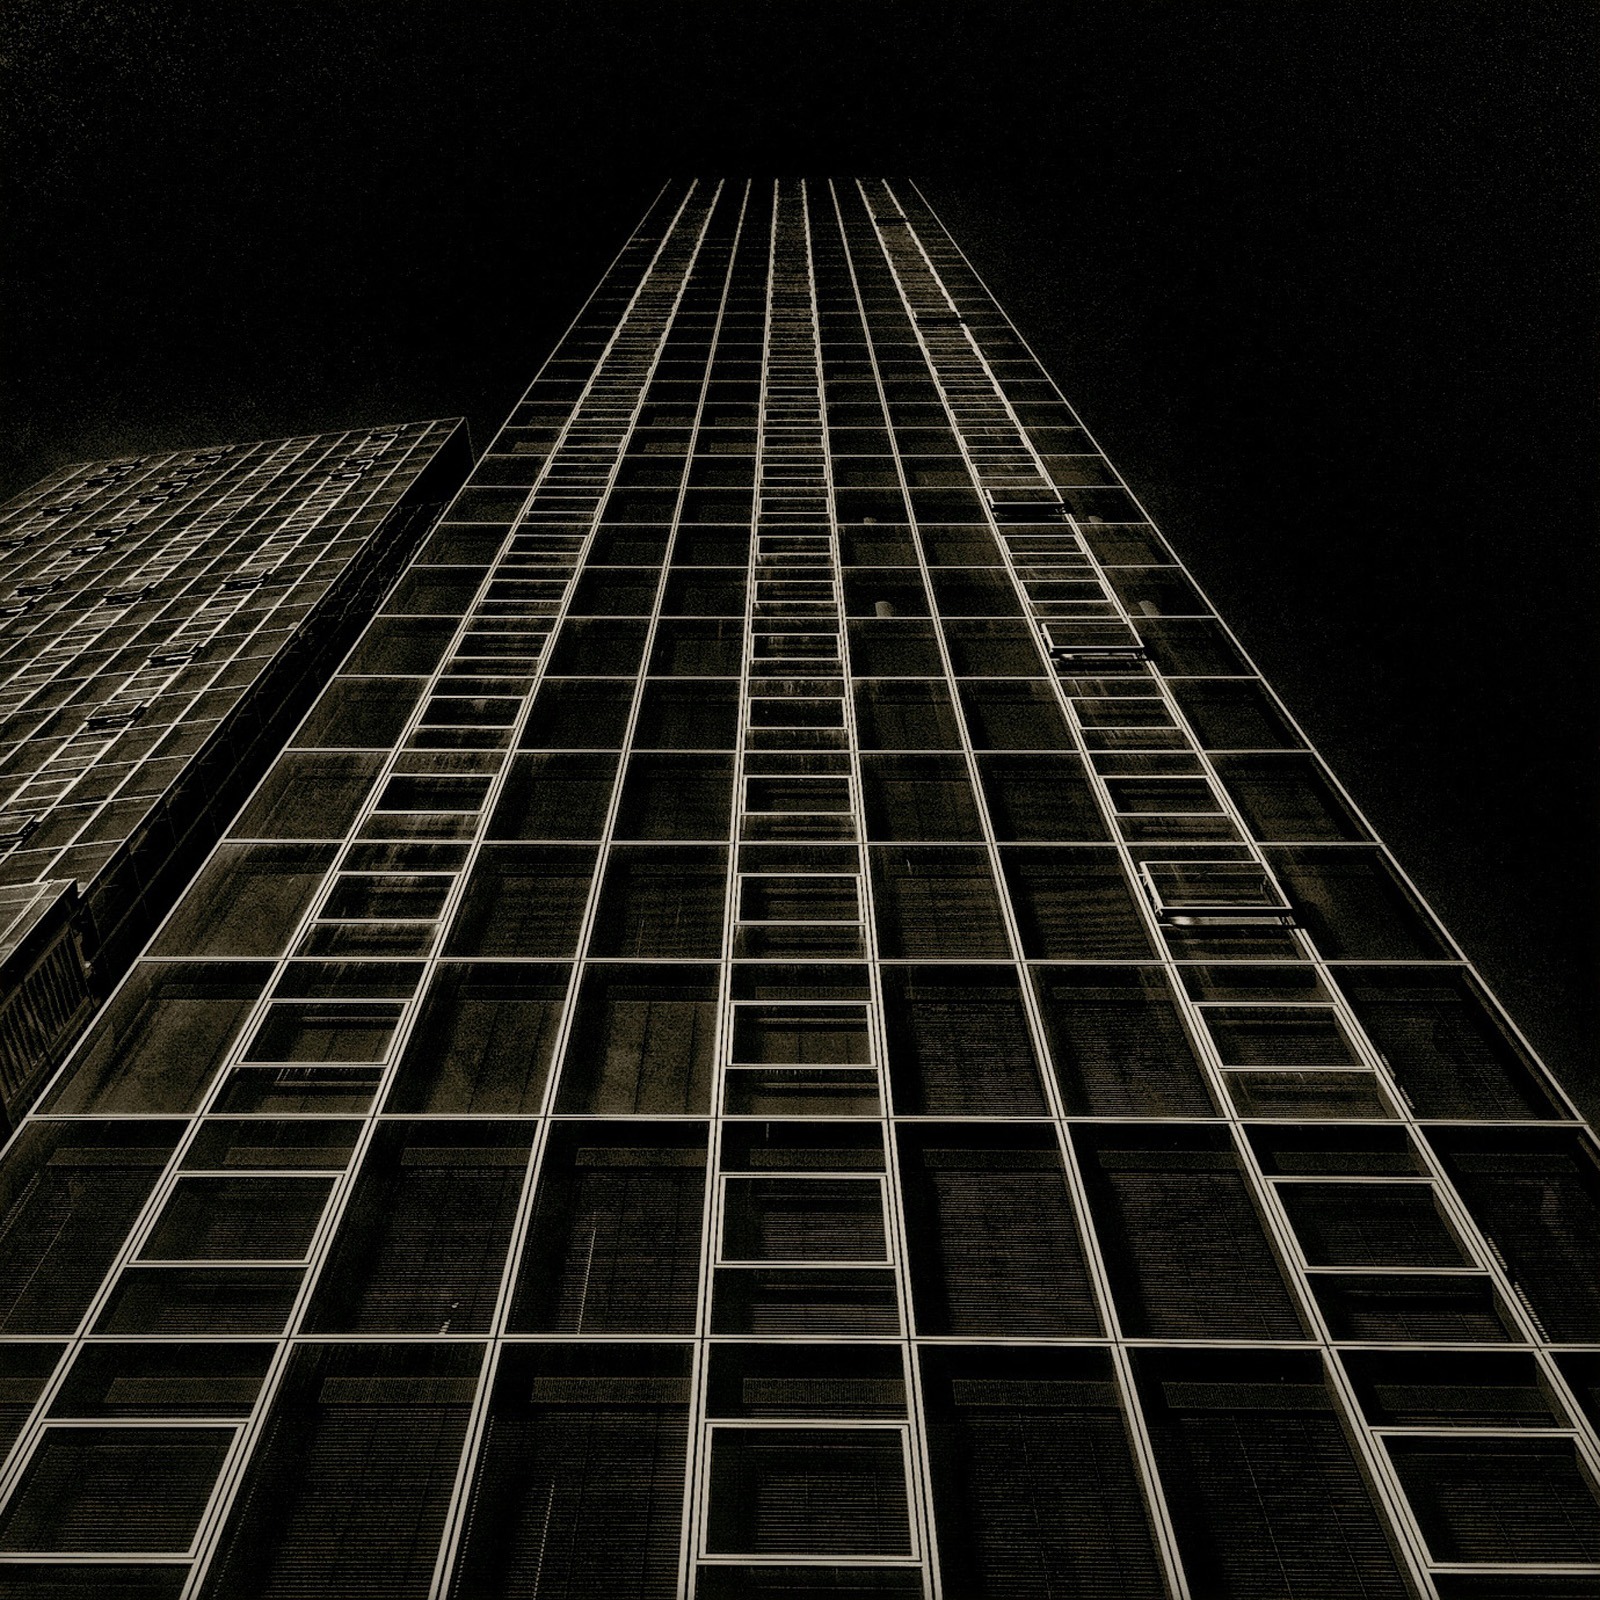
black and white, architecture, skyline, building, skyscraper, cityscape, line, reflection, tower, money, landmark, facade, business, monochrome, tower block, bank, skyscrapers, symmetry, shape, frankfurt, finance, wealth, metropolitan area, deutsche bank